Jonna Doolittle Hoppes

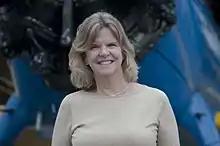
Jonna Doolittle Hoppes by a PT-17 Stearman in 2011

Jonna Doolittle Hoppes (born Jonna Doolittle) is an American author whose works include oral histories and biographies. The granddaughter of aviation pioneer and United States Air Force General, Jimmy Doolittle, she is a speaker and represents the Doolittle family at events throughout the world. Hoppes' works celebrate the veterans and civilians who defended their countries and document their stories that would otherwise be lost.